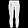
Label: Trouser